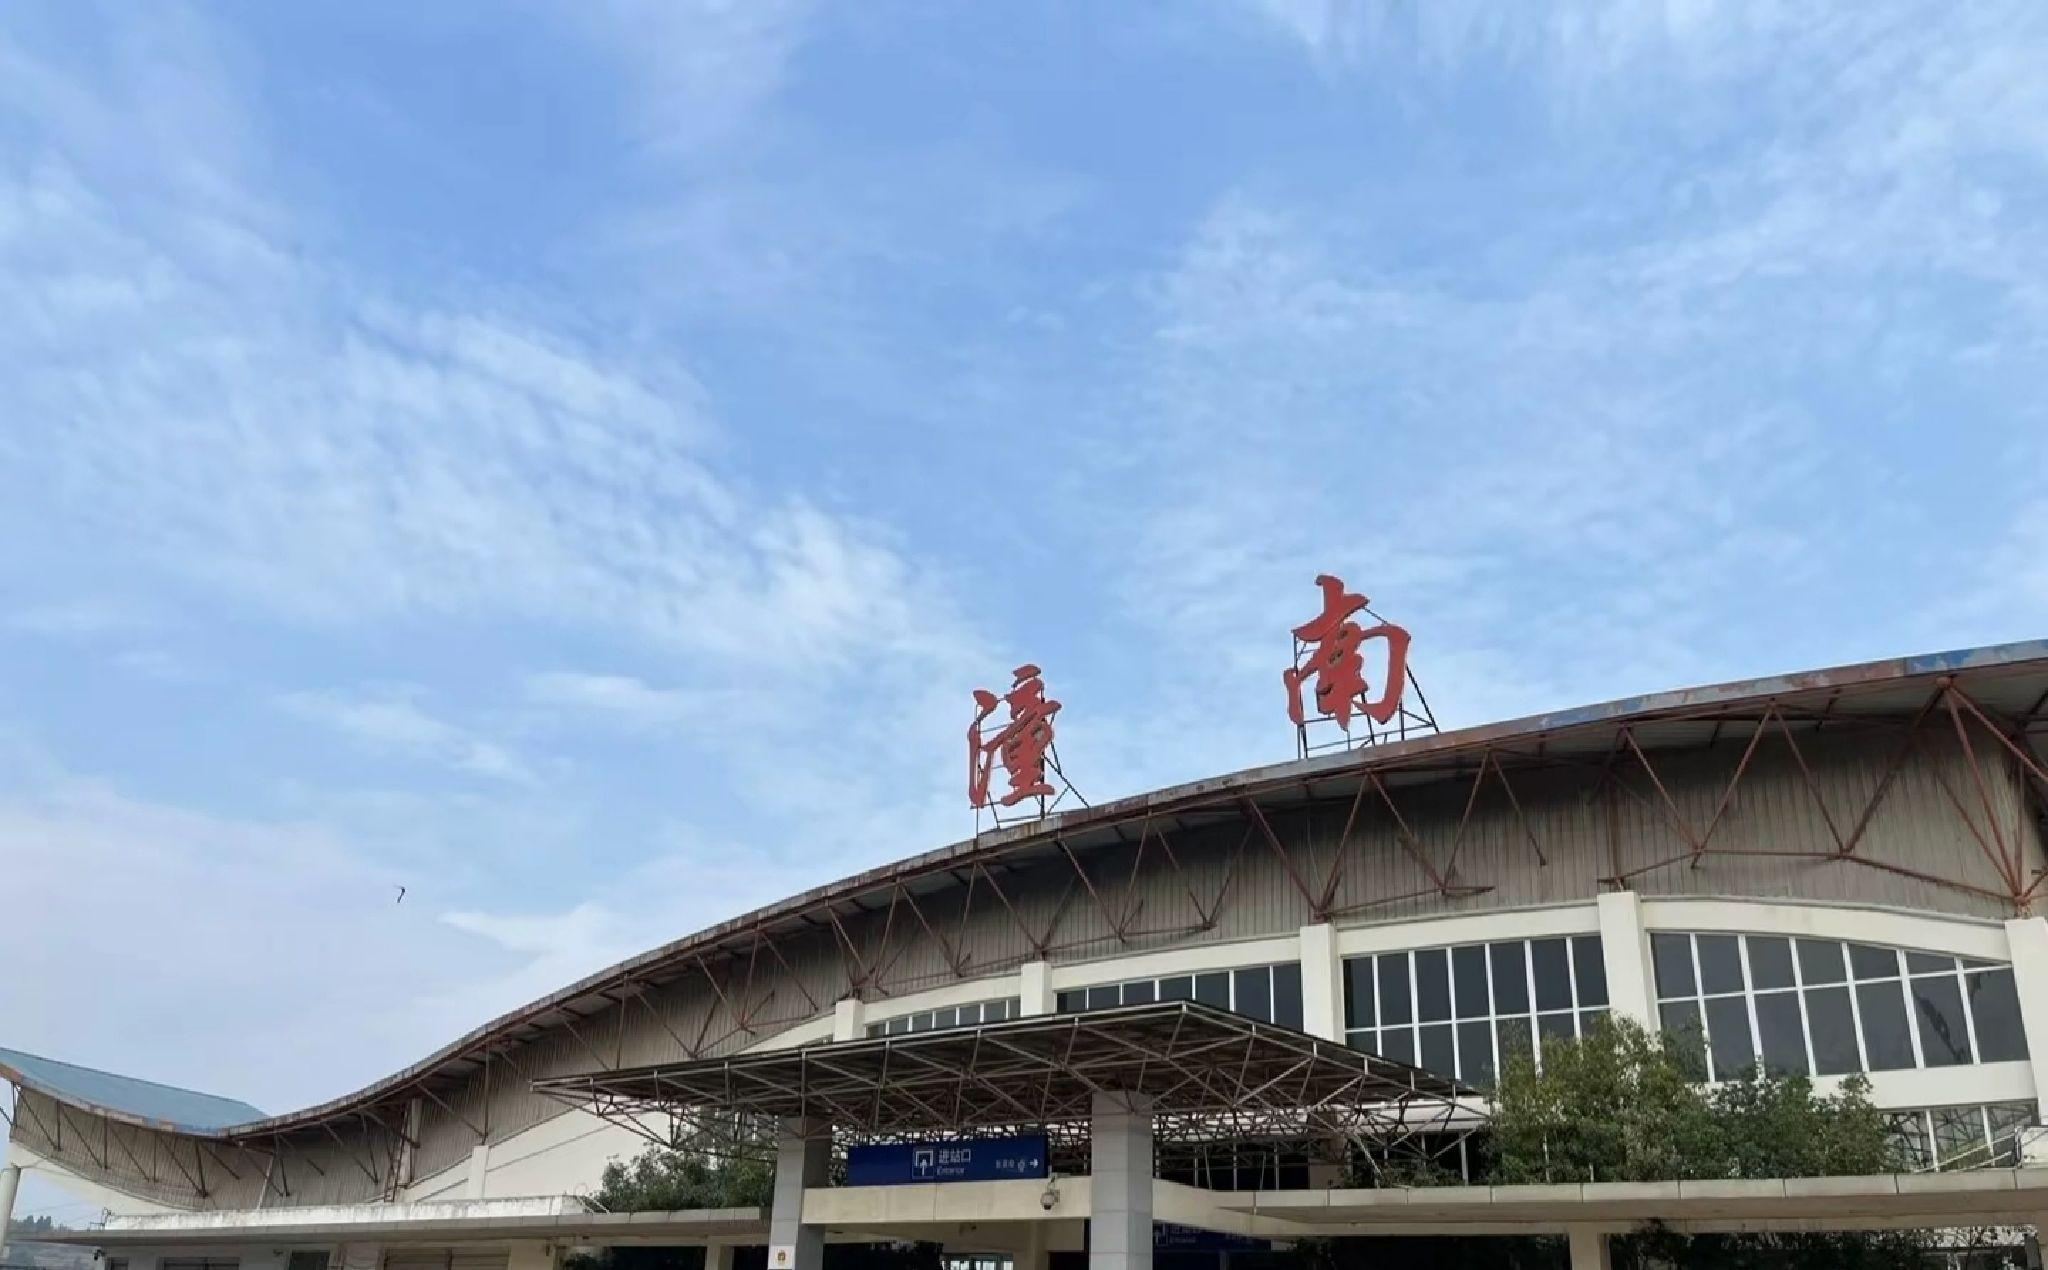
地标名称：潼南站
所在城市：重庆市·潼南区